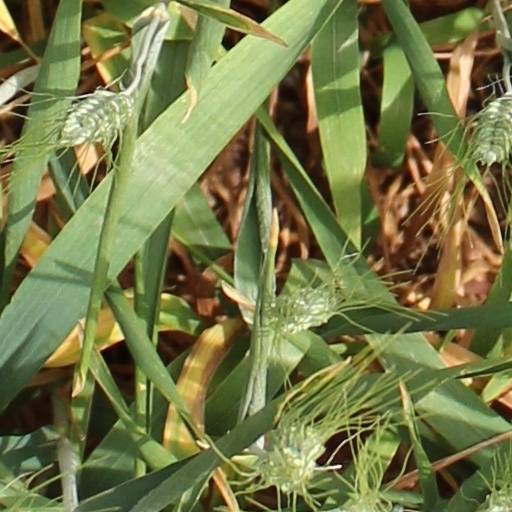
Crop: wheat